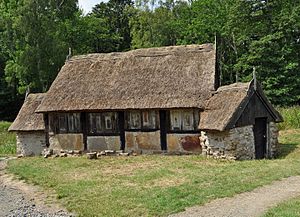
Slusegårdbådene
Slusegård ved Øle Å
Denne artikel bør gennemlæses af en person med fagkendskab for at sikre den faglige korrekthed.